The Old Man and the Key

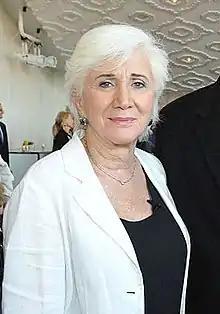
Olympia Dukakis guest-starred as Grampa's love interest Zelda in the episode.

The song "Ode to Branson," which is performed by several "washed-up" celebrities, was composed by Alf Clausen and written by Vitti. Even though Vitti received sole credit for writing the song, parts of the lyrics were written by "Simpsons" writer Carolyn Omine, which were then revised by fellow writer Matt Selman. Selman was especially satisfied with the rhyme sung by Mr. T; he stated that whenever he feels down, he thinks of that rhyme and that it "boosts [him] up inside." The episode features American actress Olympia Dukakis as Grampa's love interest Zelda. American comedian Bill Saluga also makes an appearance, as his television character Ray J. Johnson. The owner of the minivan is portrayed by series regular Hank Azaria, who imitated the voice of Clark Gable for the character.